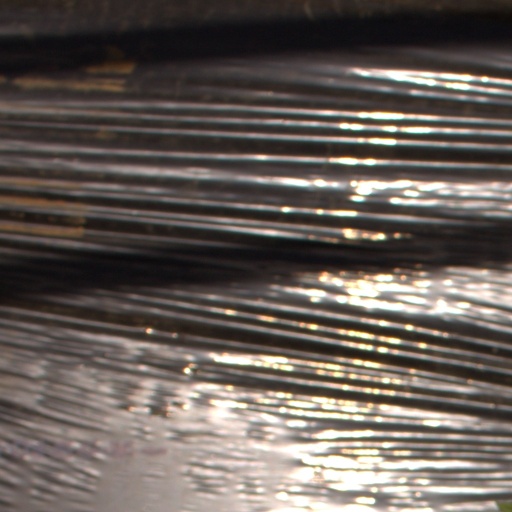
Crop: Jerusalem artichoke